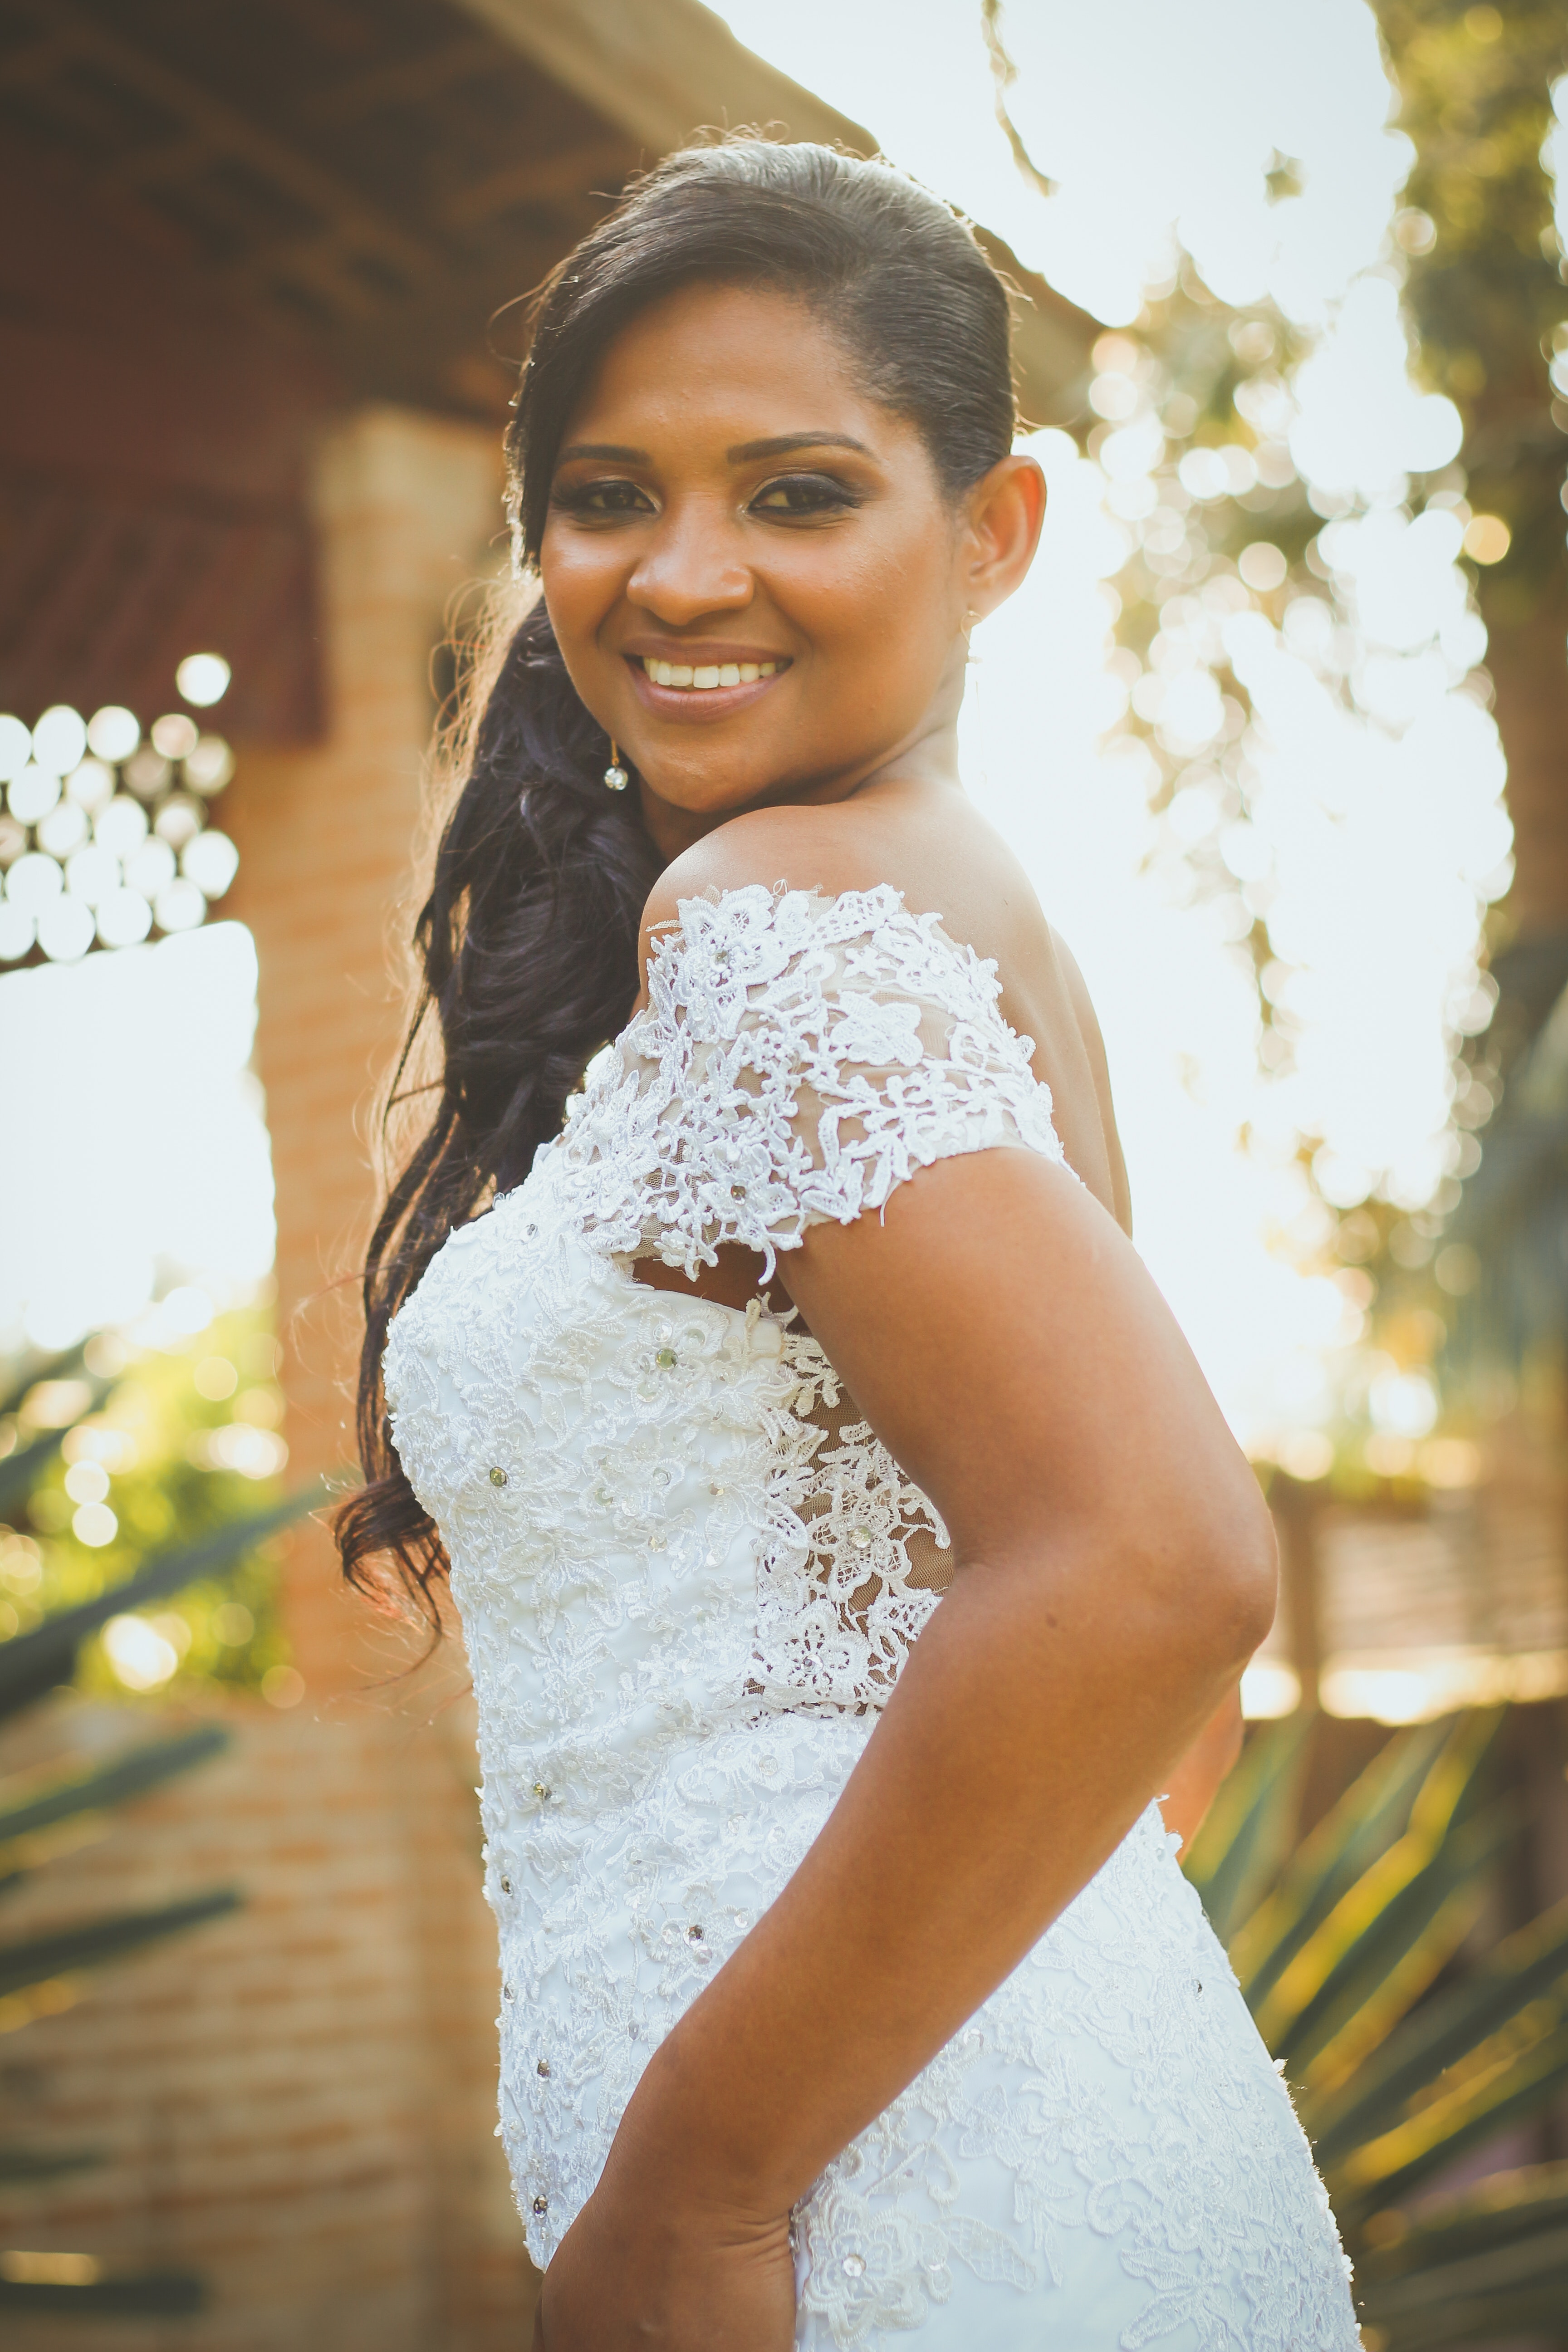
bride, white, photograph, facial expression, dress, wedding dress, beauty, skin, marriage, smile, yellow, happy, ceremony, bridal clothing, gown, photography, photo shoot, tradition, wedding, fun, event, formal wear, flower, child, bridal accessory, plant, flash photography, long hair, fashion accessory, bouquet